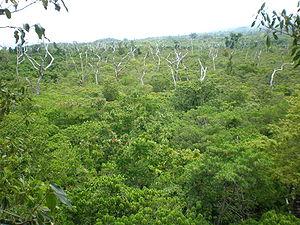
La vue regardant sur la forêt tropicale humide Falealupo dans Savai'i, Le Samoa Русский: Лес Фалеалупо Gagana Samoa: le vao tele i Falealupo, Savai'i, Samoa, 2009